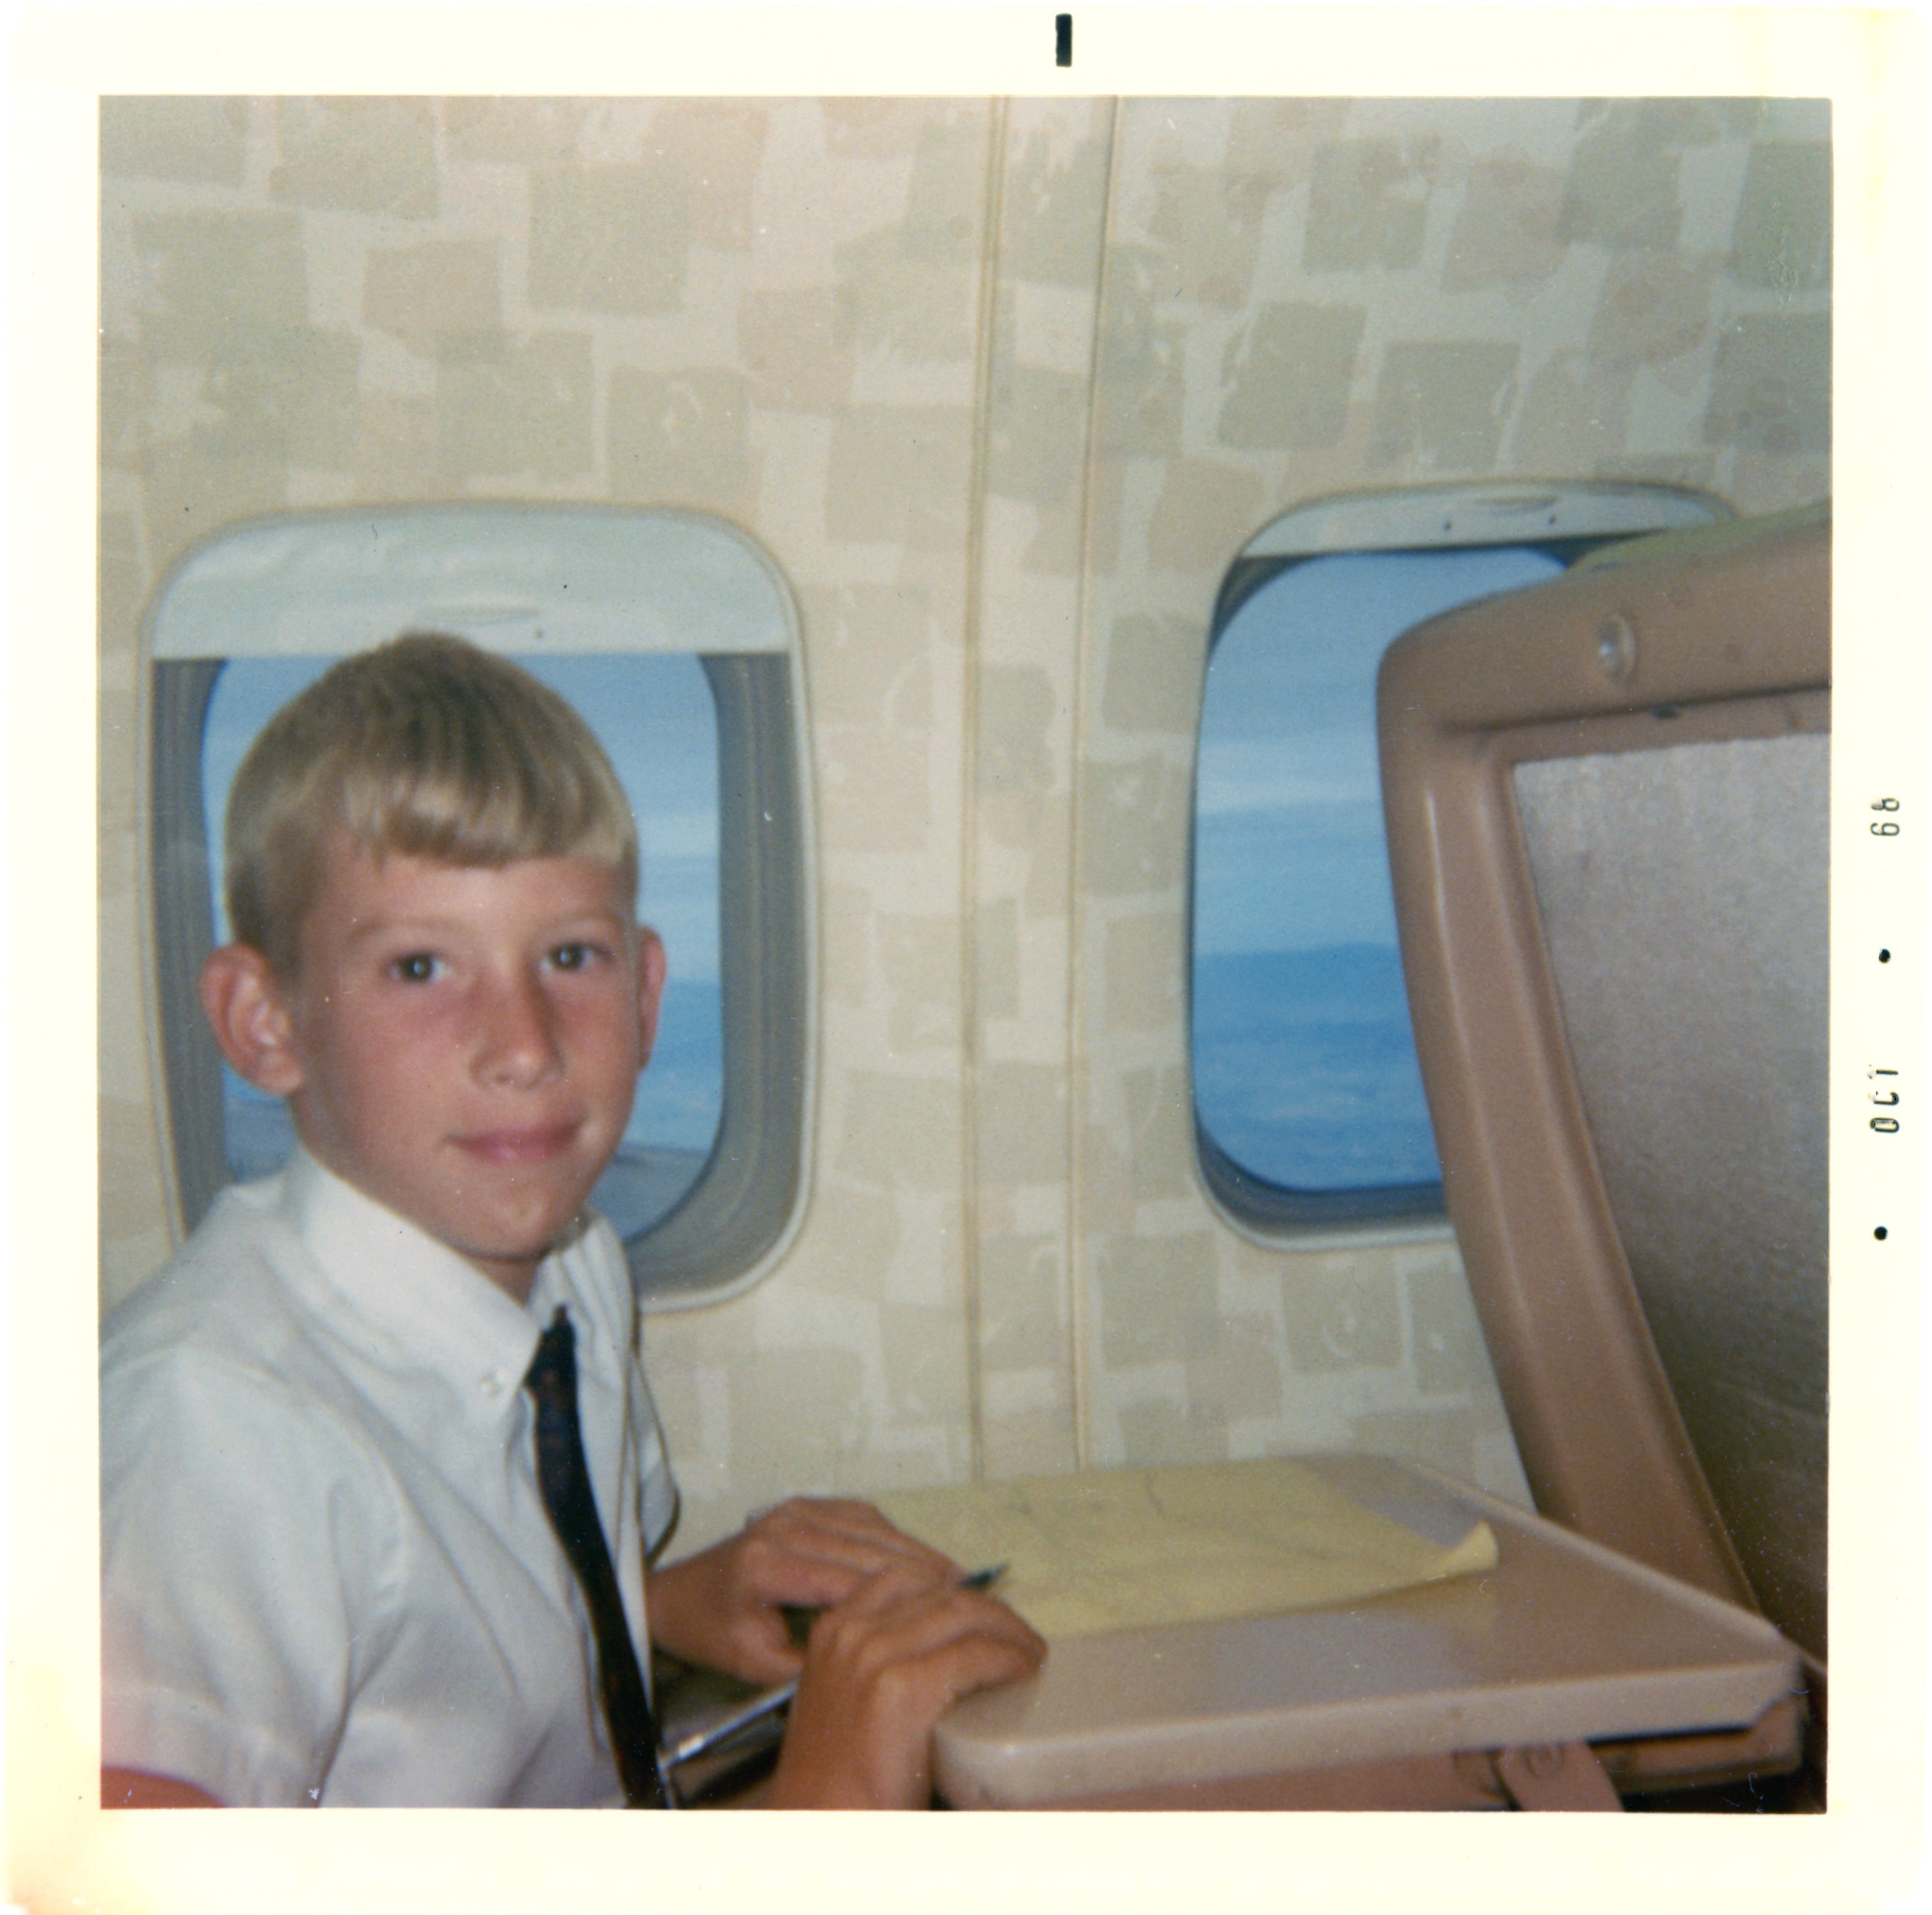
hand, window, child, product, airliner, 126, instamatic, presentation, psa, traytable, boeing727, flightinthe1960s